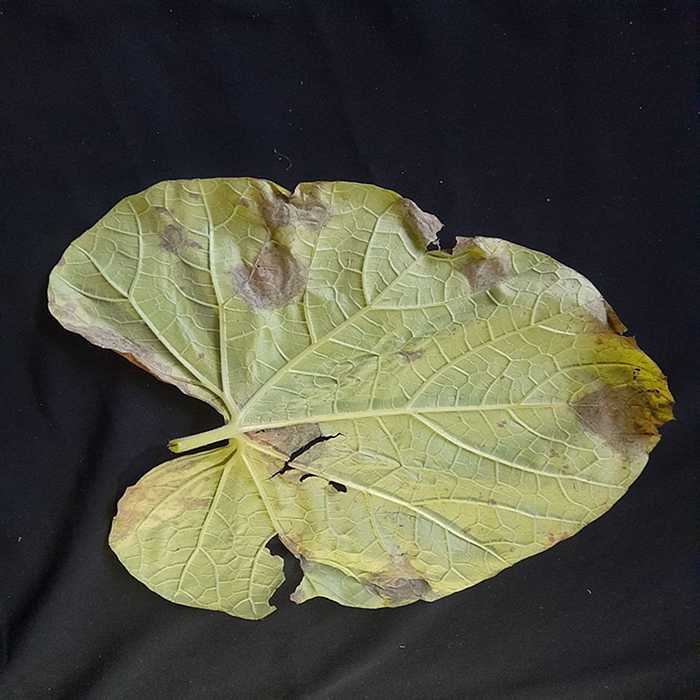
Plant: Bottle gourd
Label: Downey mildew